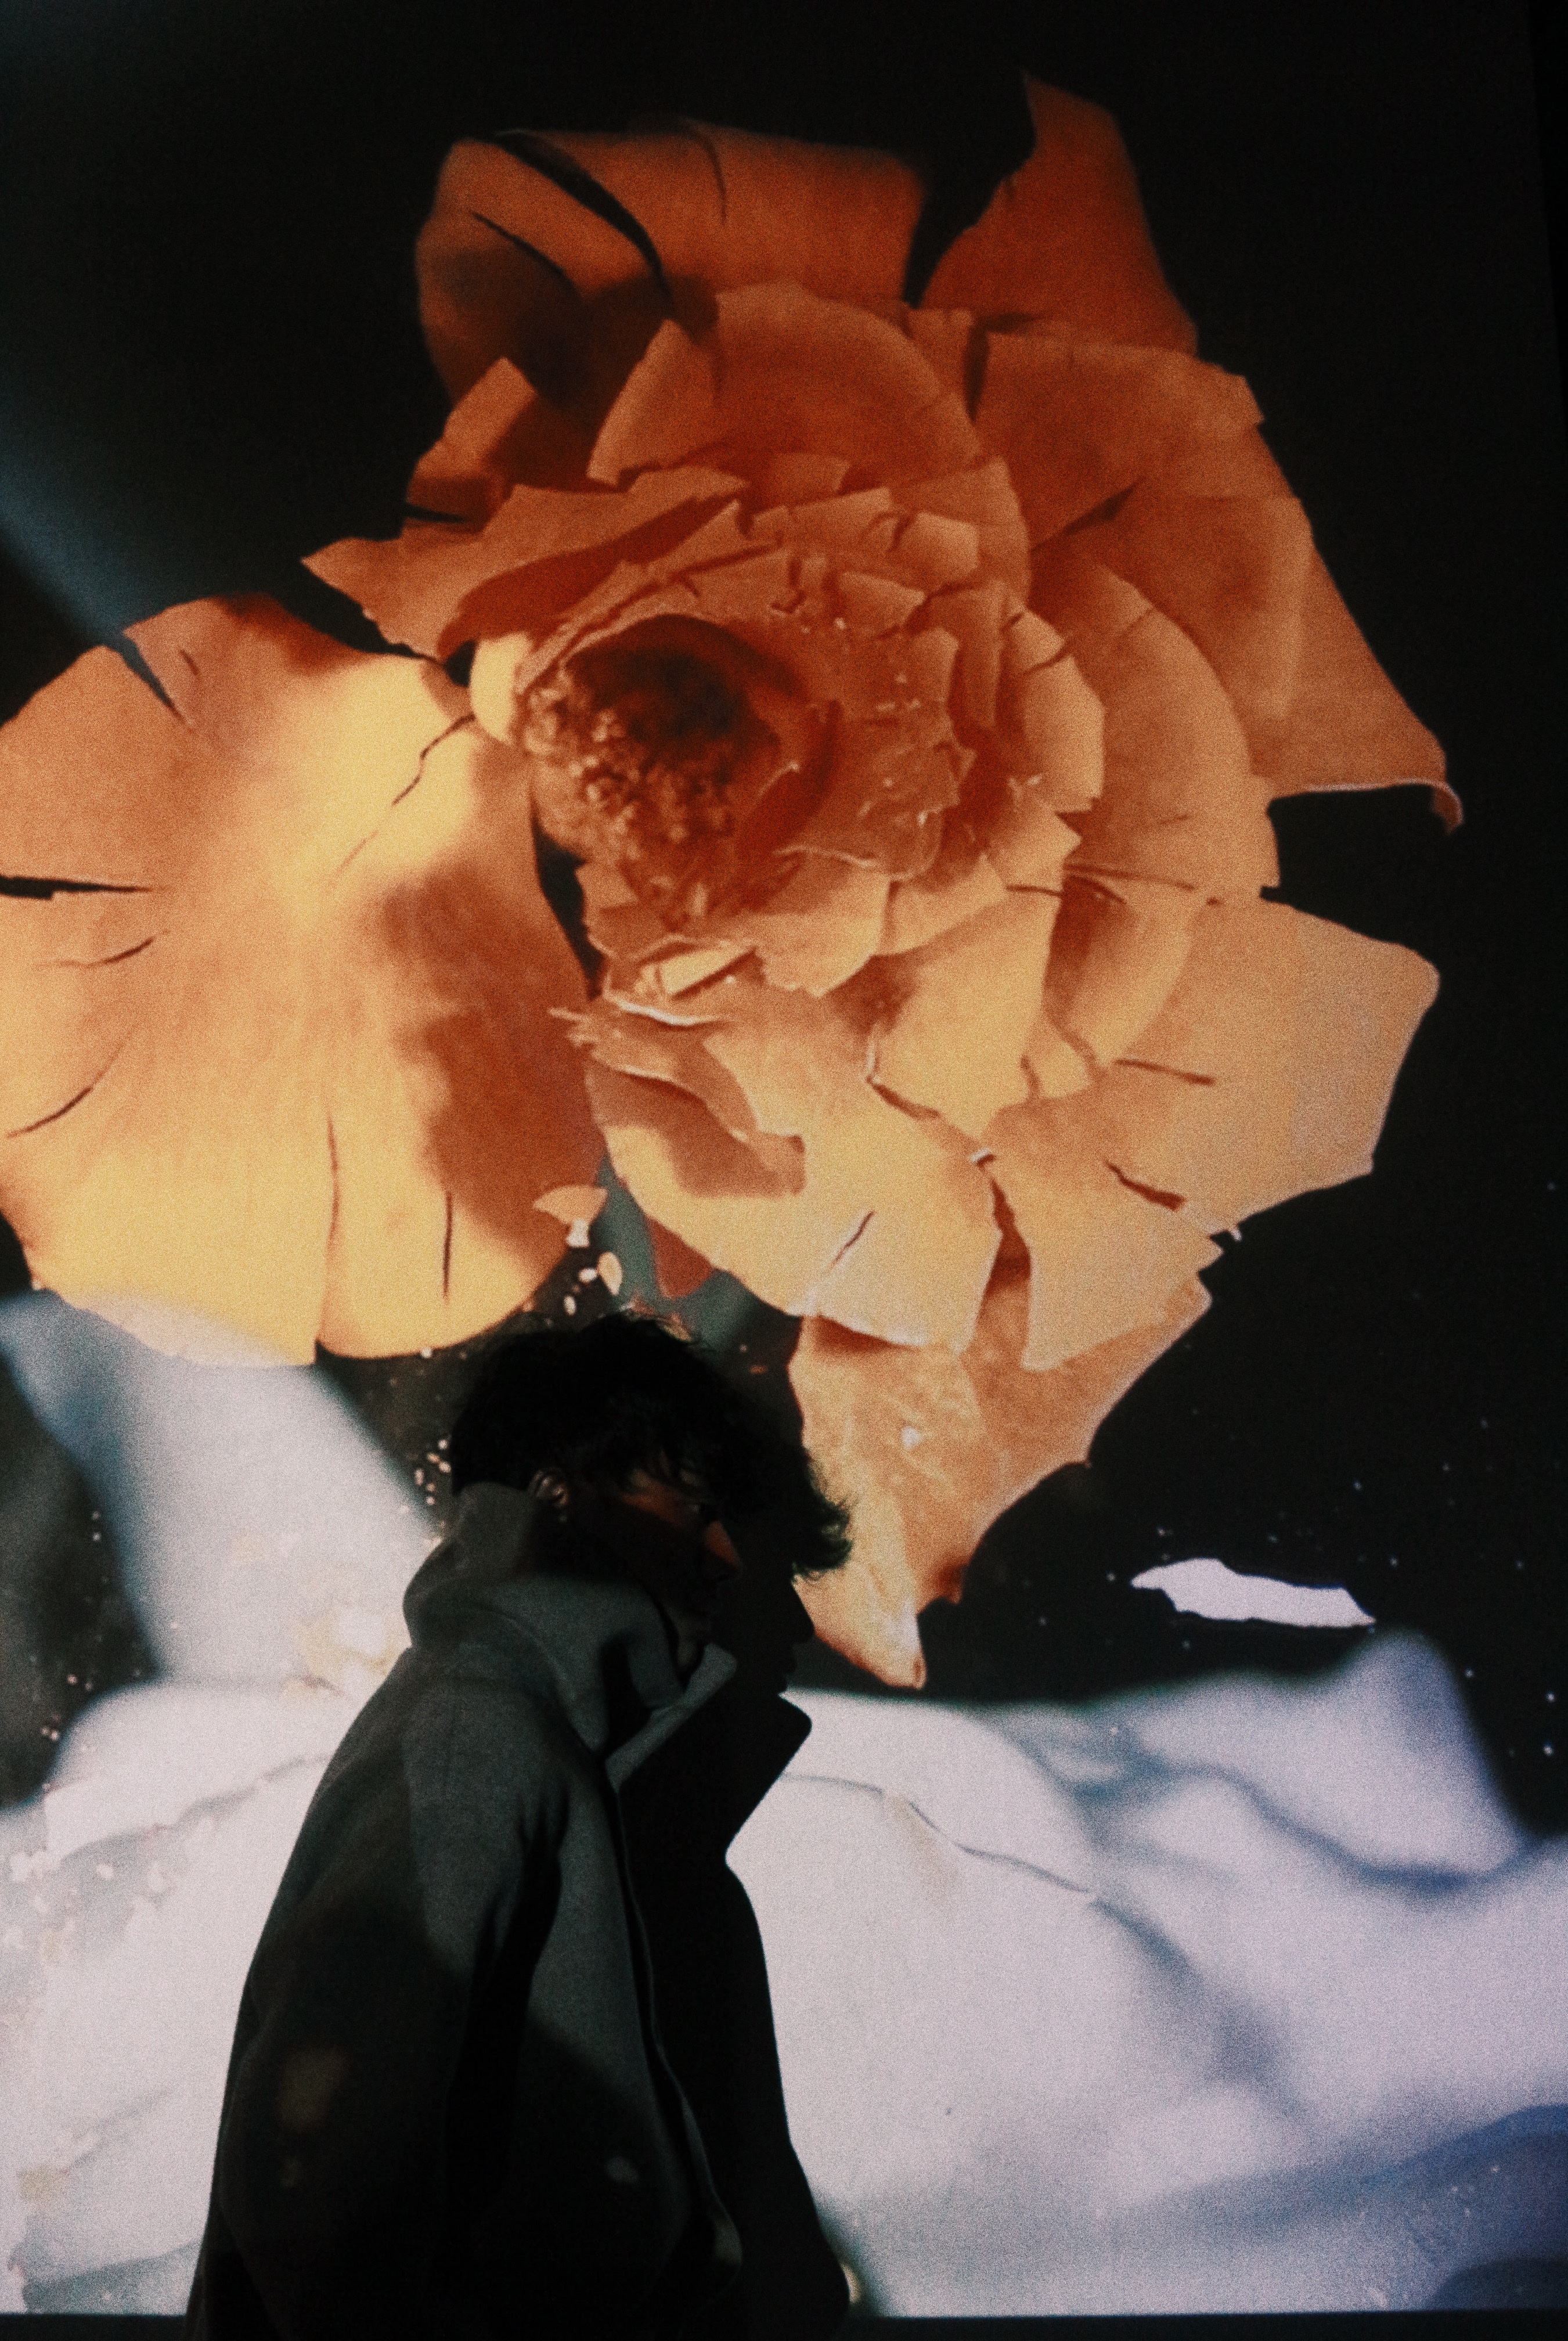
plant, flower, spring, red, color, black, art, beauty